Omar ben Zamoum

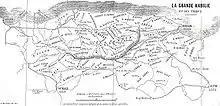
Kabylia

Omar ben Zamoum was appointed in September 1848 by Governor General Viala Charon (1794-1880) as Khalifa of the Flissas tribe under the orders of the Agha named Mohamed ben Zitouni.